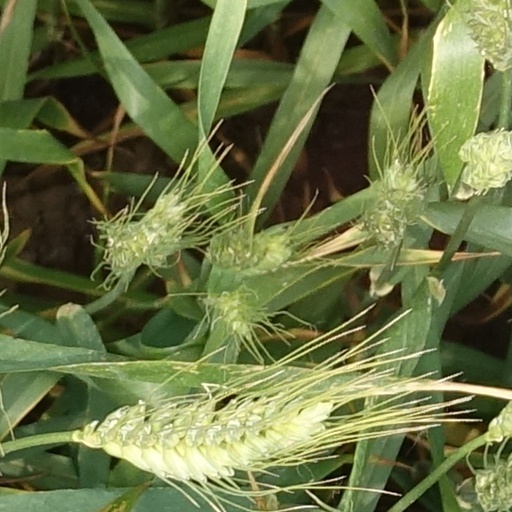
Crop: wheat